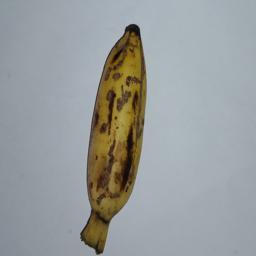
Banana variety: Champa Kola